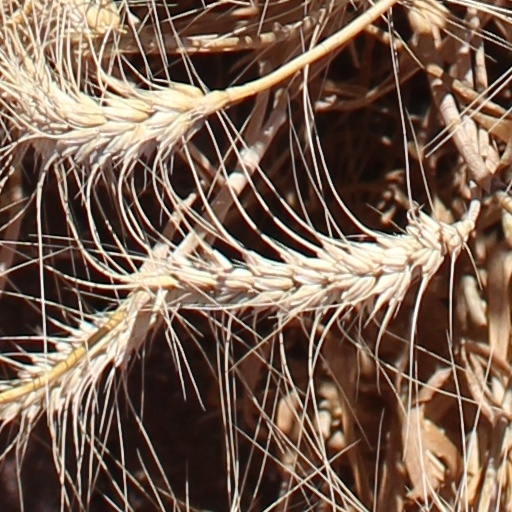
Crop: wheat